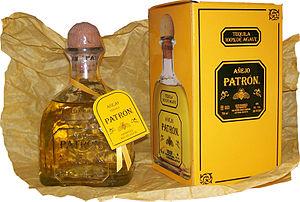
Patrón est une entreprise et une marque de luxe de tequila fabriquée au Mexique.